The Three Musketeers (Studebaker engineers)

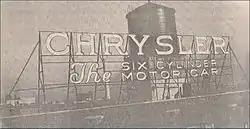

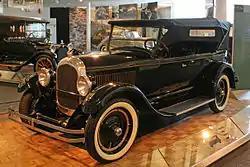

Walter P. Chrysler, in January 1920, was working for Willys-Overland in Elizabeth, New Jersey as vice president and general manager. He invited the three engineers, Zeder, Breer and Skelton, to come over from Studebaker. They moved to Willys-Overland in New Jersey, taking a team of 28 Studebaker engineers with them, on July 14, 1920. The three engineers were compared by Chrysler to the fictional "Three Musketeers", Athos, Porthos, and Aramis; Chrysler himself adopted the role d'Artagnan, their captain and leader.